St. Michael's Golden-Domed Monastery

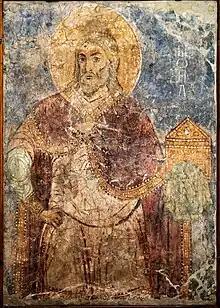
The fresco of Samuel, which once decorated the cathedral (Russian Museum)

The building began to be enlarged during the 16th century, but the main changes to the cathedral occurred a century later. Along with many of Kyiv's Byzantine churches, during the 17th and 18th centuries, the cathedral was remodelled and was given a Baroque exterior. In 1715 and in 1731, two side aisles (St. Catherine's from the south and St. Barbara's from the north) were added to the original core of the building. The St. Catherine aisle, which replaced the 15th-century Church of the Entry of the Lord into Jerusalem, was paid for by Peter I and Catherine I. At the same time, large arches were pierced into the ancient northern and southern walls. The arches weakened the structure and necessitated the addition in 1746 of massive (flying buttresses) with single-storey rooms between them and two tall protrusions on the western facade.